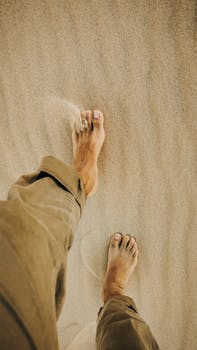
Label: No Watermark